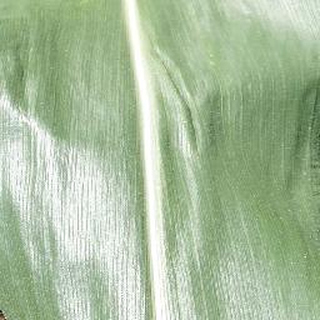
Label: healthy_corn